NGC 6744

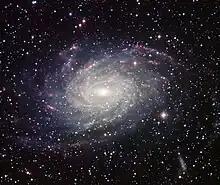
Wide Field Imager view of a Milky Way look-alike NGC 6744

NGC 6744 (also known as Caldwell 101 or the Pavo Galaxy) is an intermediate spiral galaxy in the constellation Pavo (Peacock). Its velocity with respect to the cosmic microwave background is 802 ± 3km/s, which corresponds to a Hubble distance of . However, 21 "non redshift" measurements give a distance of . It was discovered on 30 June 1826 by Scottish astronomer James Dunlop, observing from Parramatta, Australia.